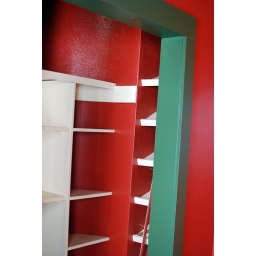
guest bedroom with built-in storage in the closet. we think the shoe slots are original